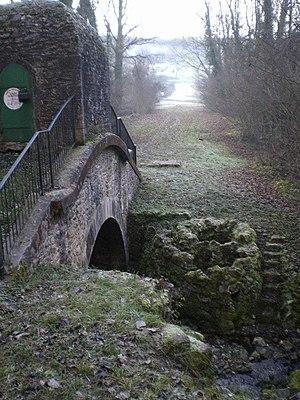
Chierry - Siphon de la Dhuis au niveau du Bois Pierre - Aqueduc de la Dhuis.
Chierry est une commune française située dans le département de l'Aisne, en région Hauts-de-France.
Blesmes est une commune française située dans le département de l'Aisne, en région Hauts-de-France.